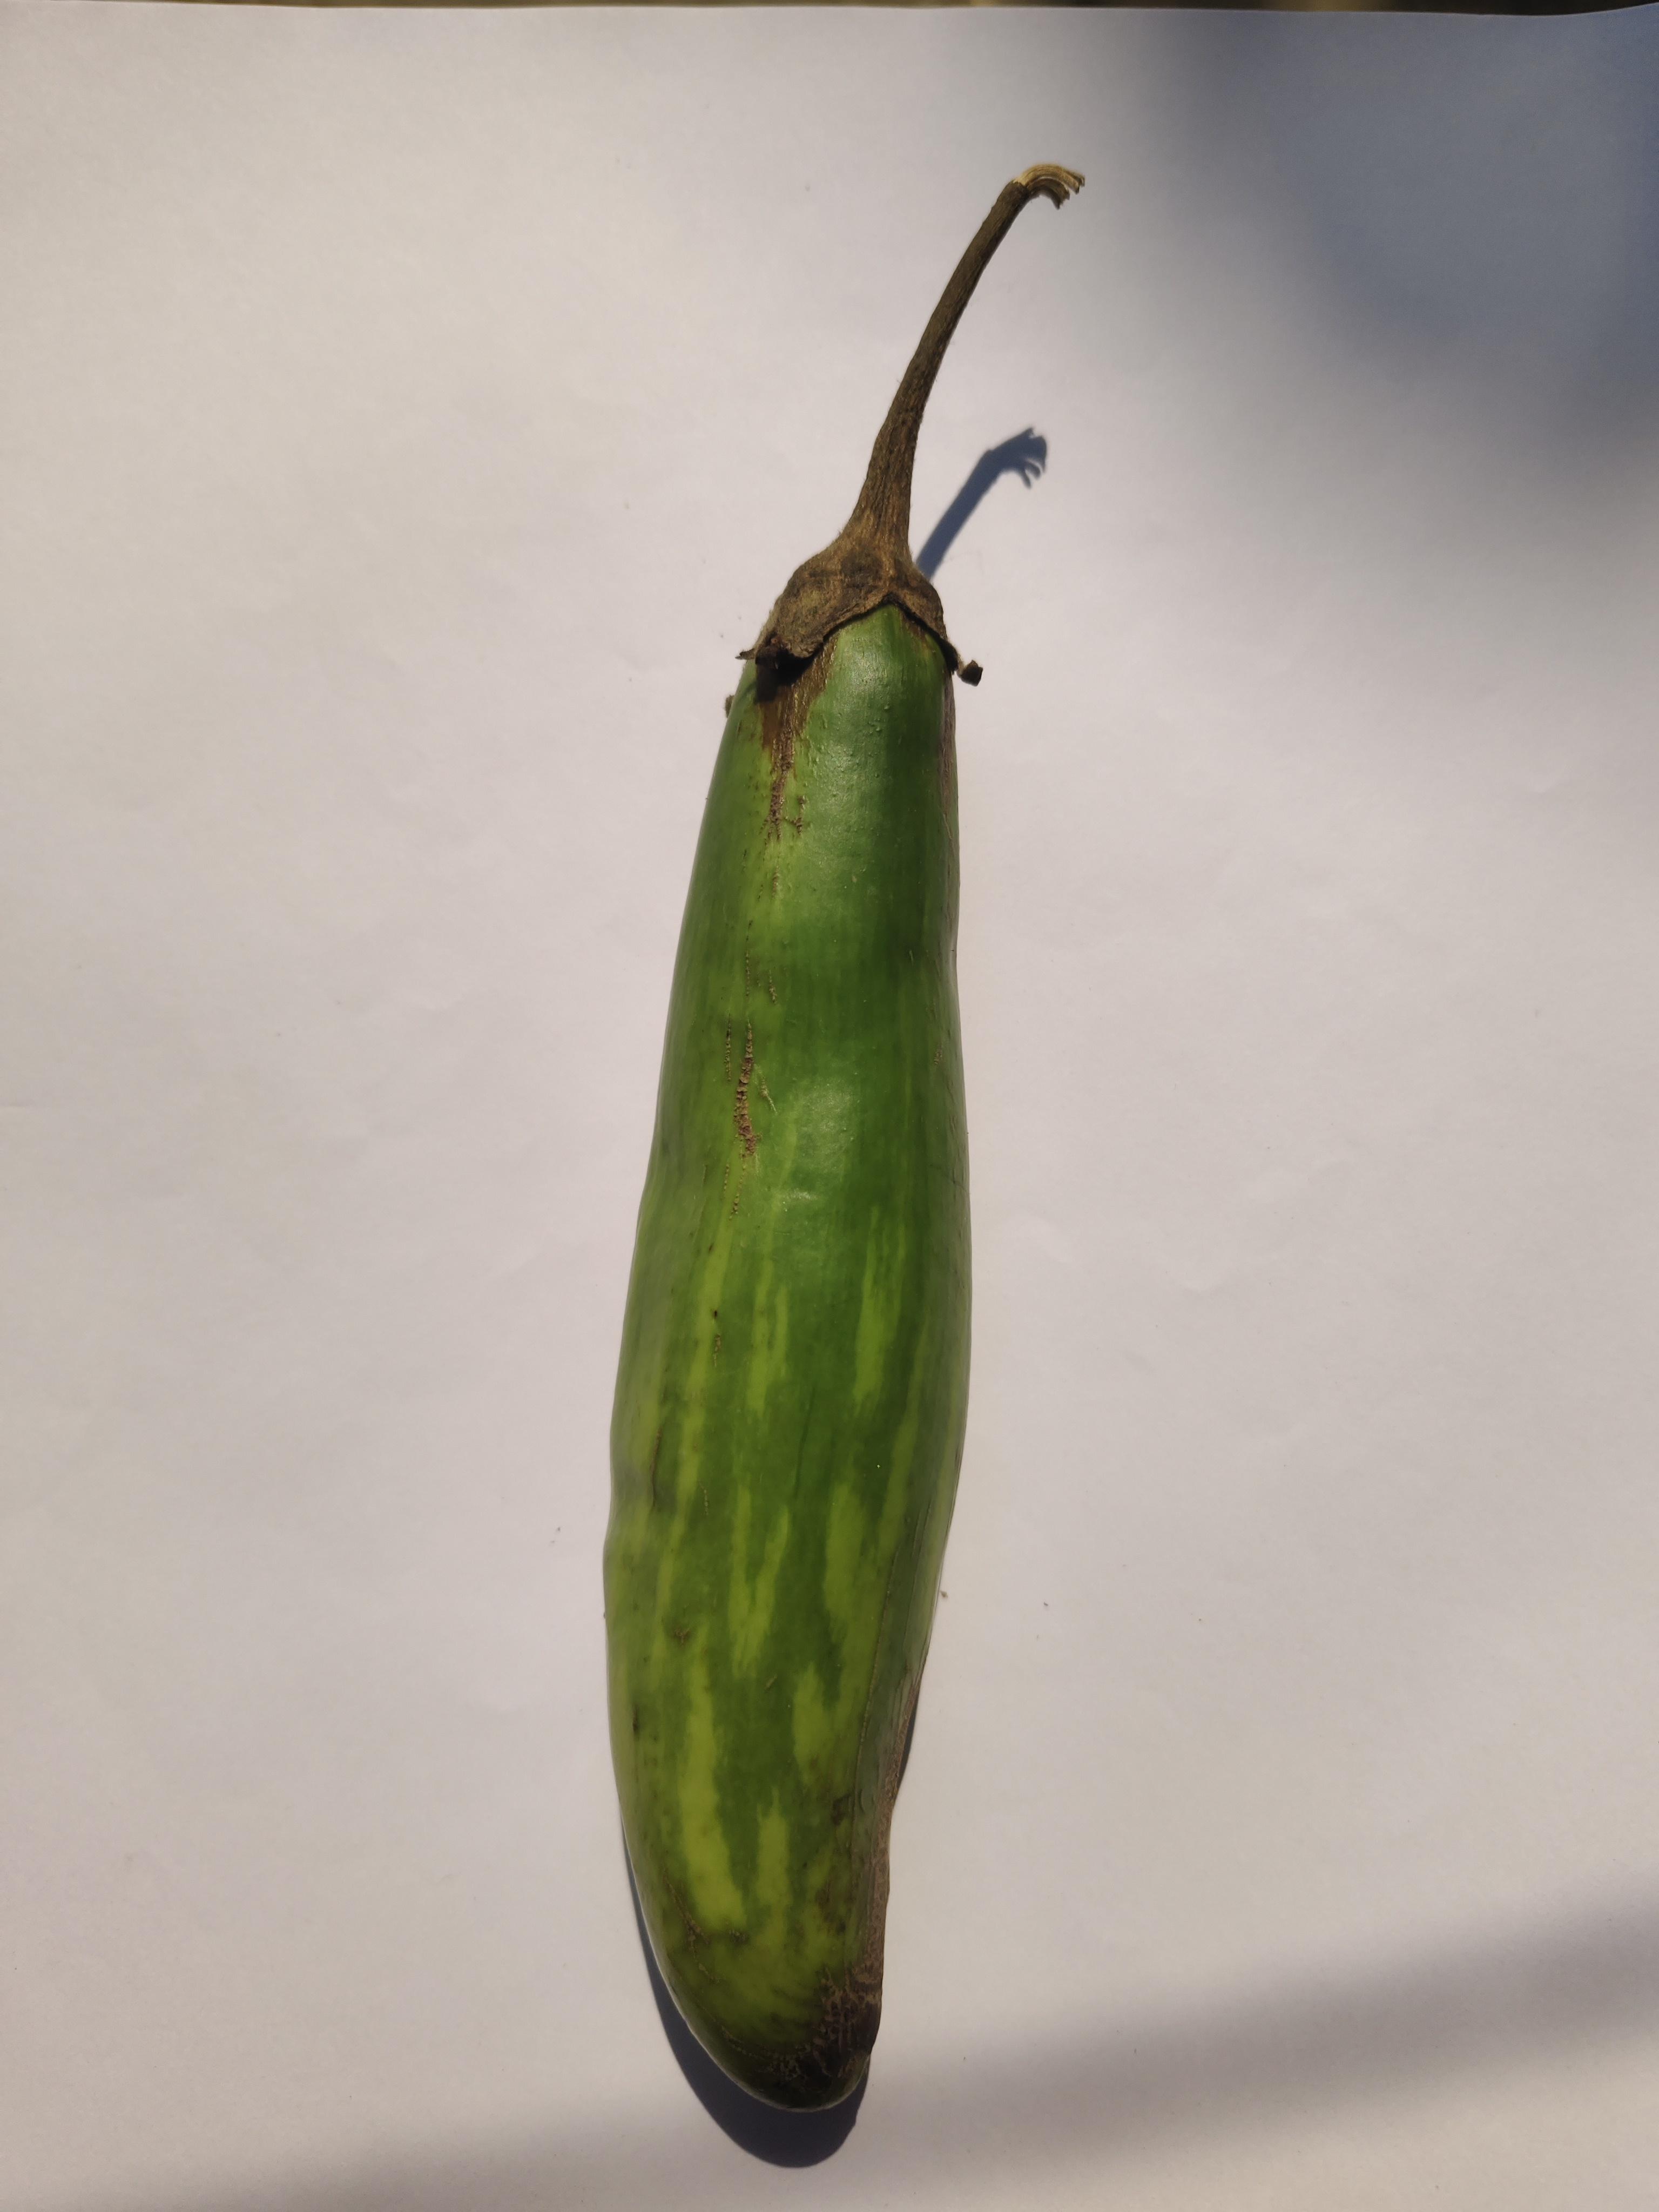
Label: Brinjal